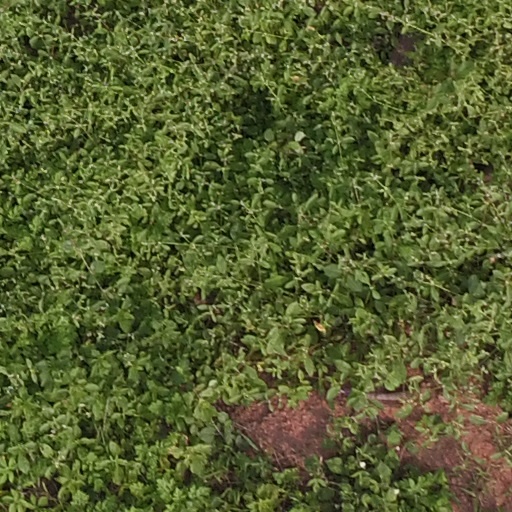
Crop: maize; corn